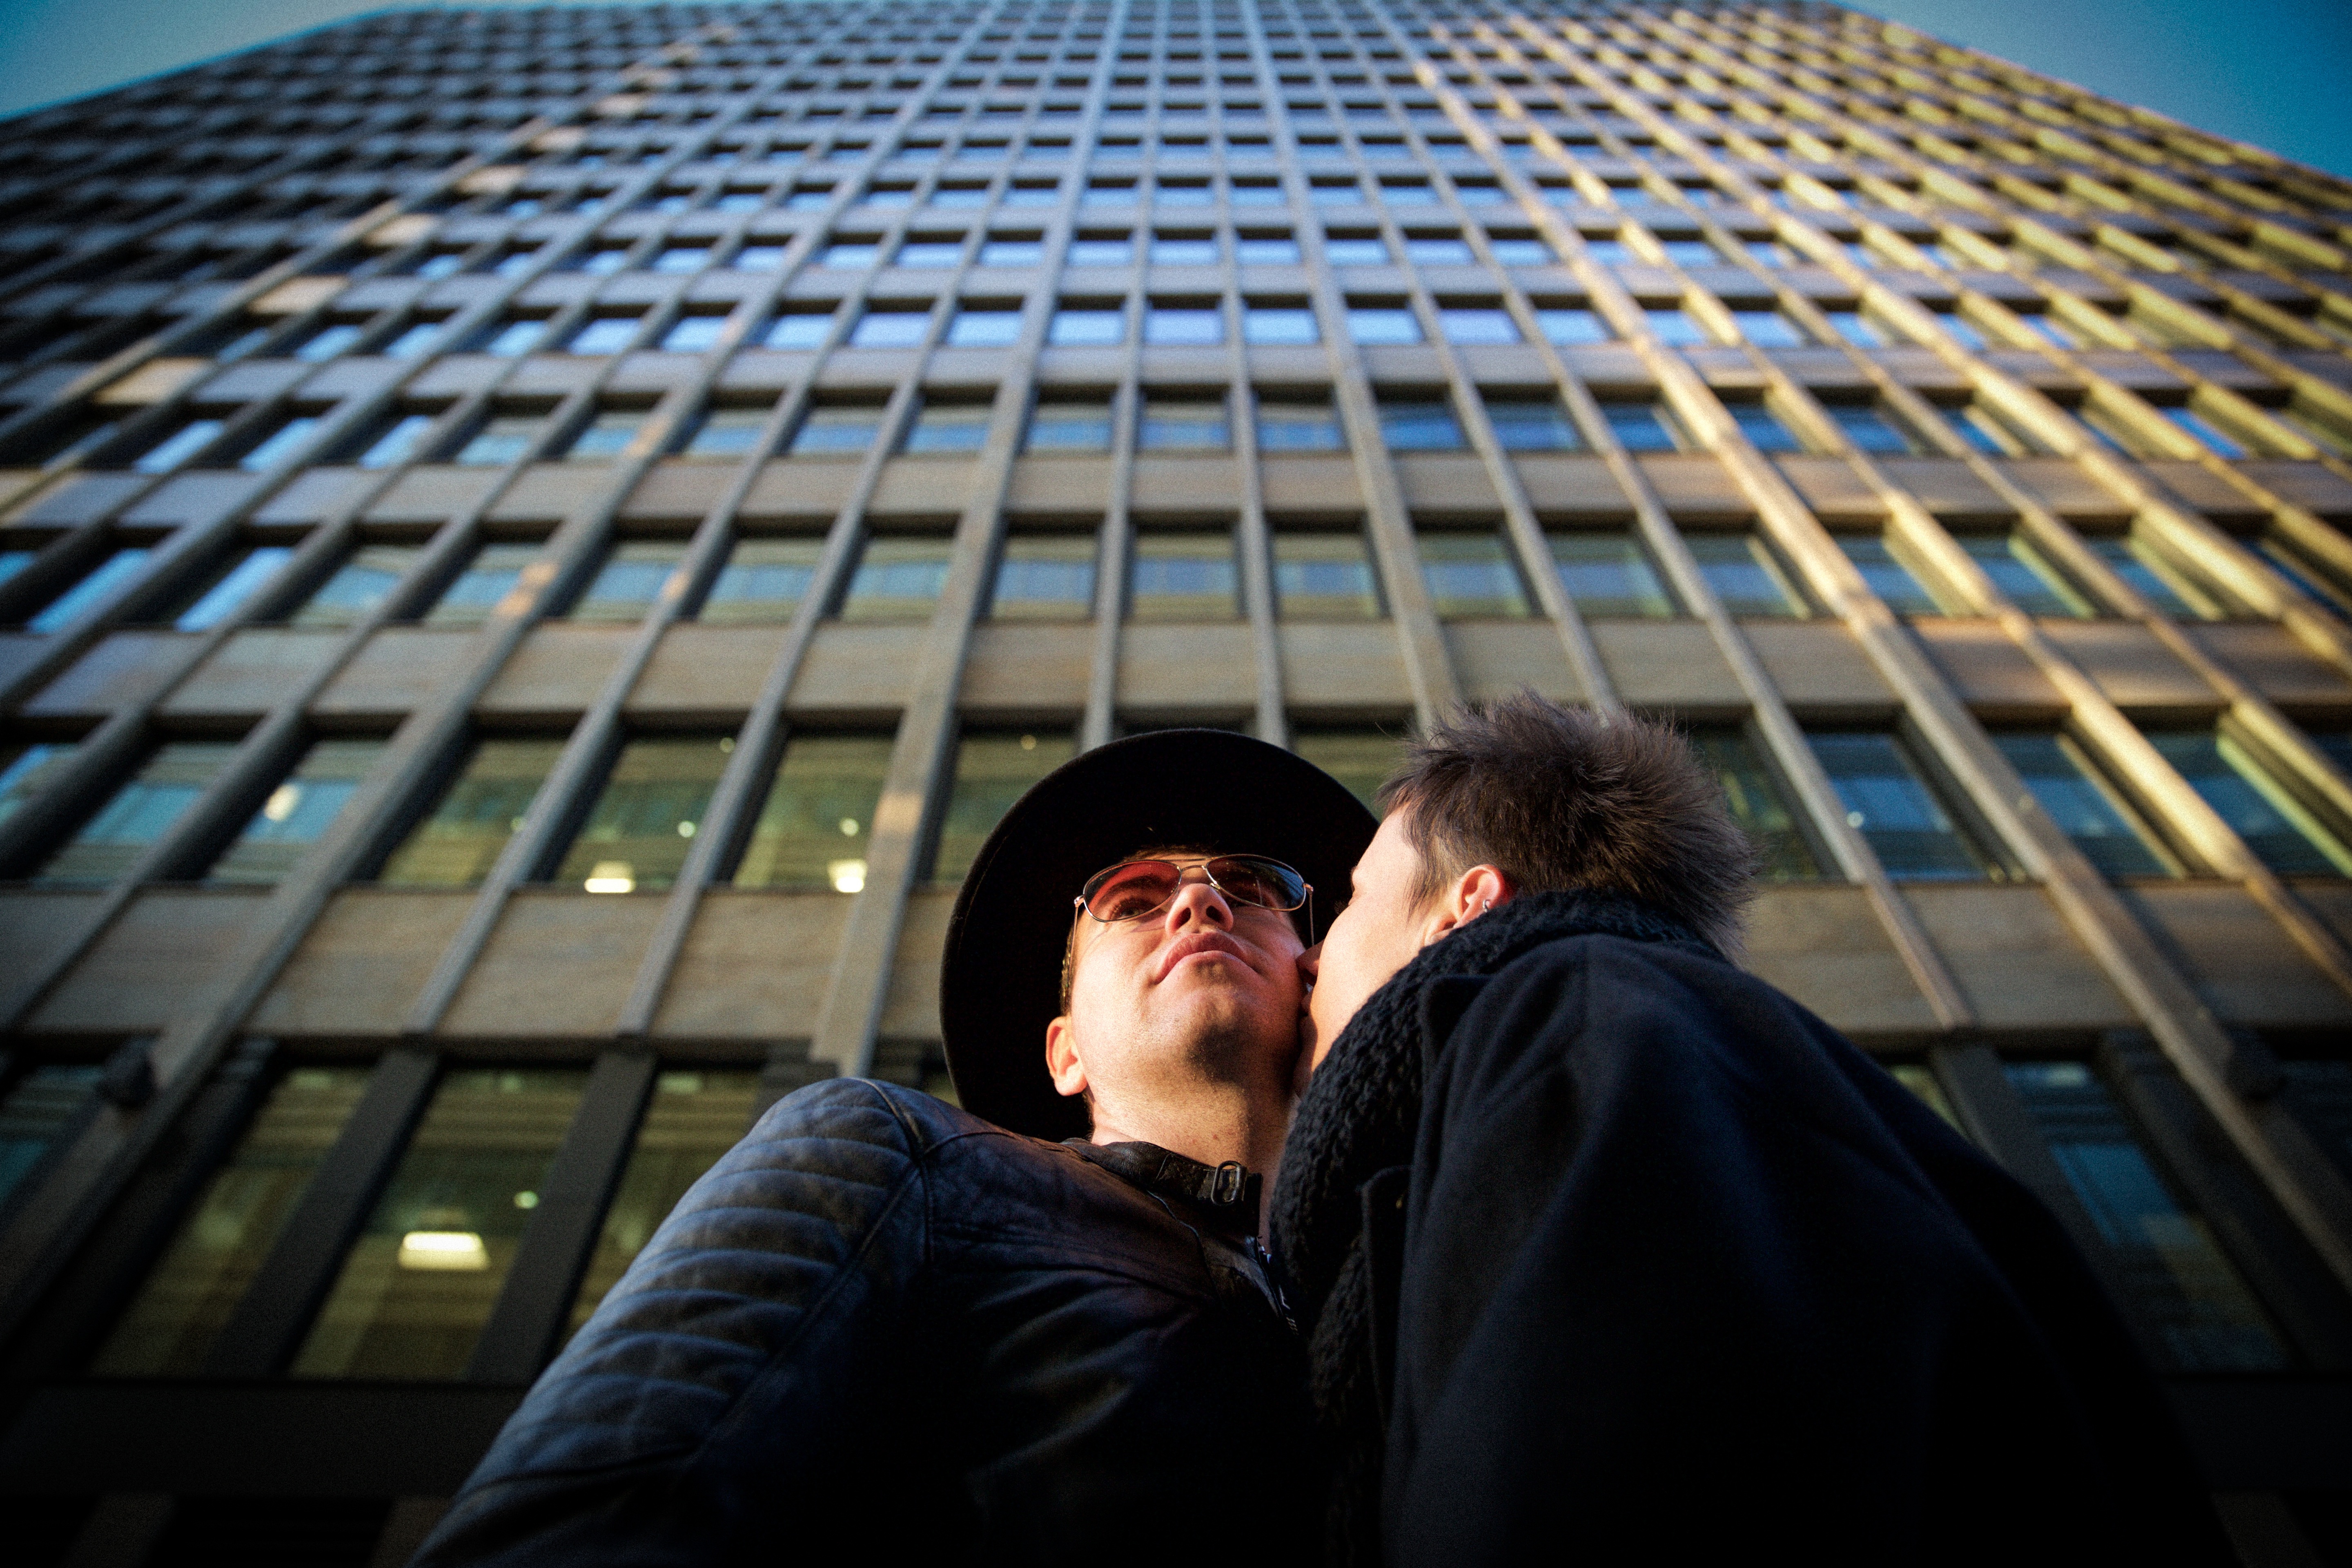
architecture, sky, girl, building, city, skyscraper, male, daytime, love, reflection, kiss, couple, business, just married, stroll, fun, moscow, mood, daylighting, urban area